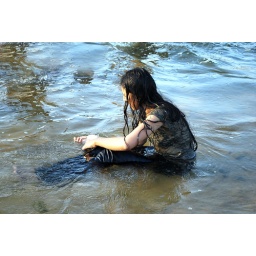
narmada river student playing in water -korambichandpur-bhandara-gondia-korambi-trip for m.j. collage, koradi, nagpurphotography; ashishkumar ujawane, nagpur